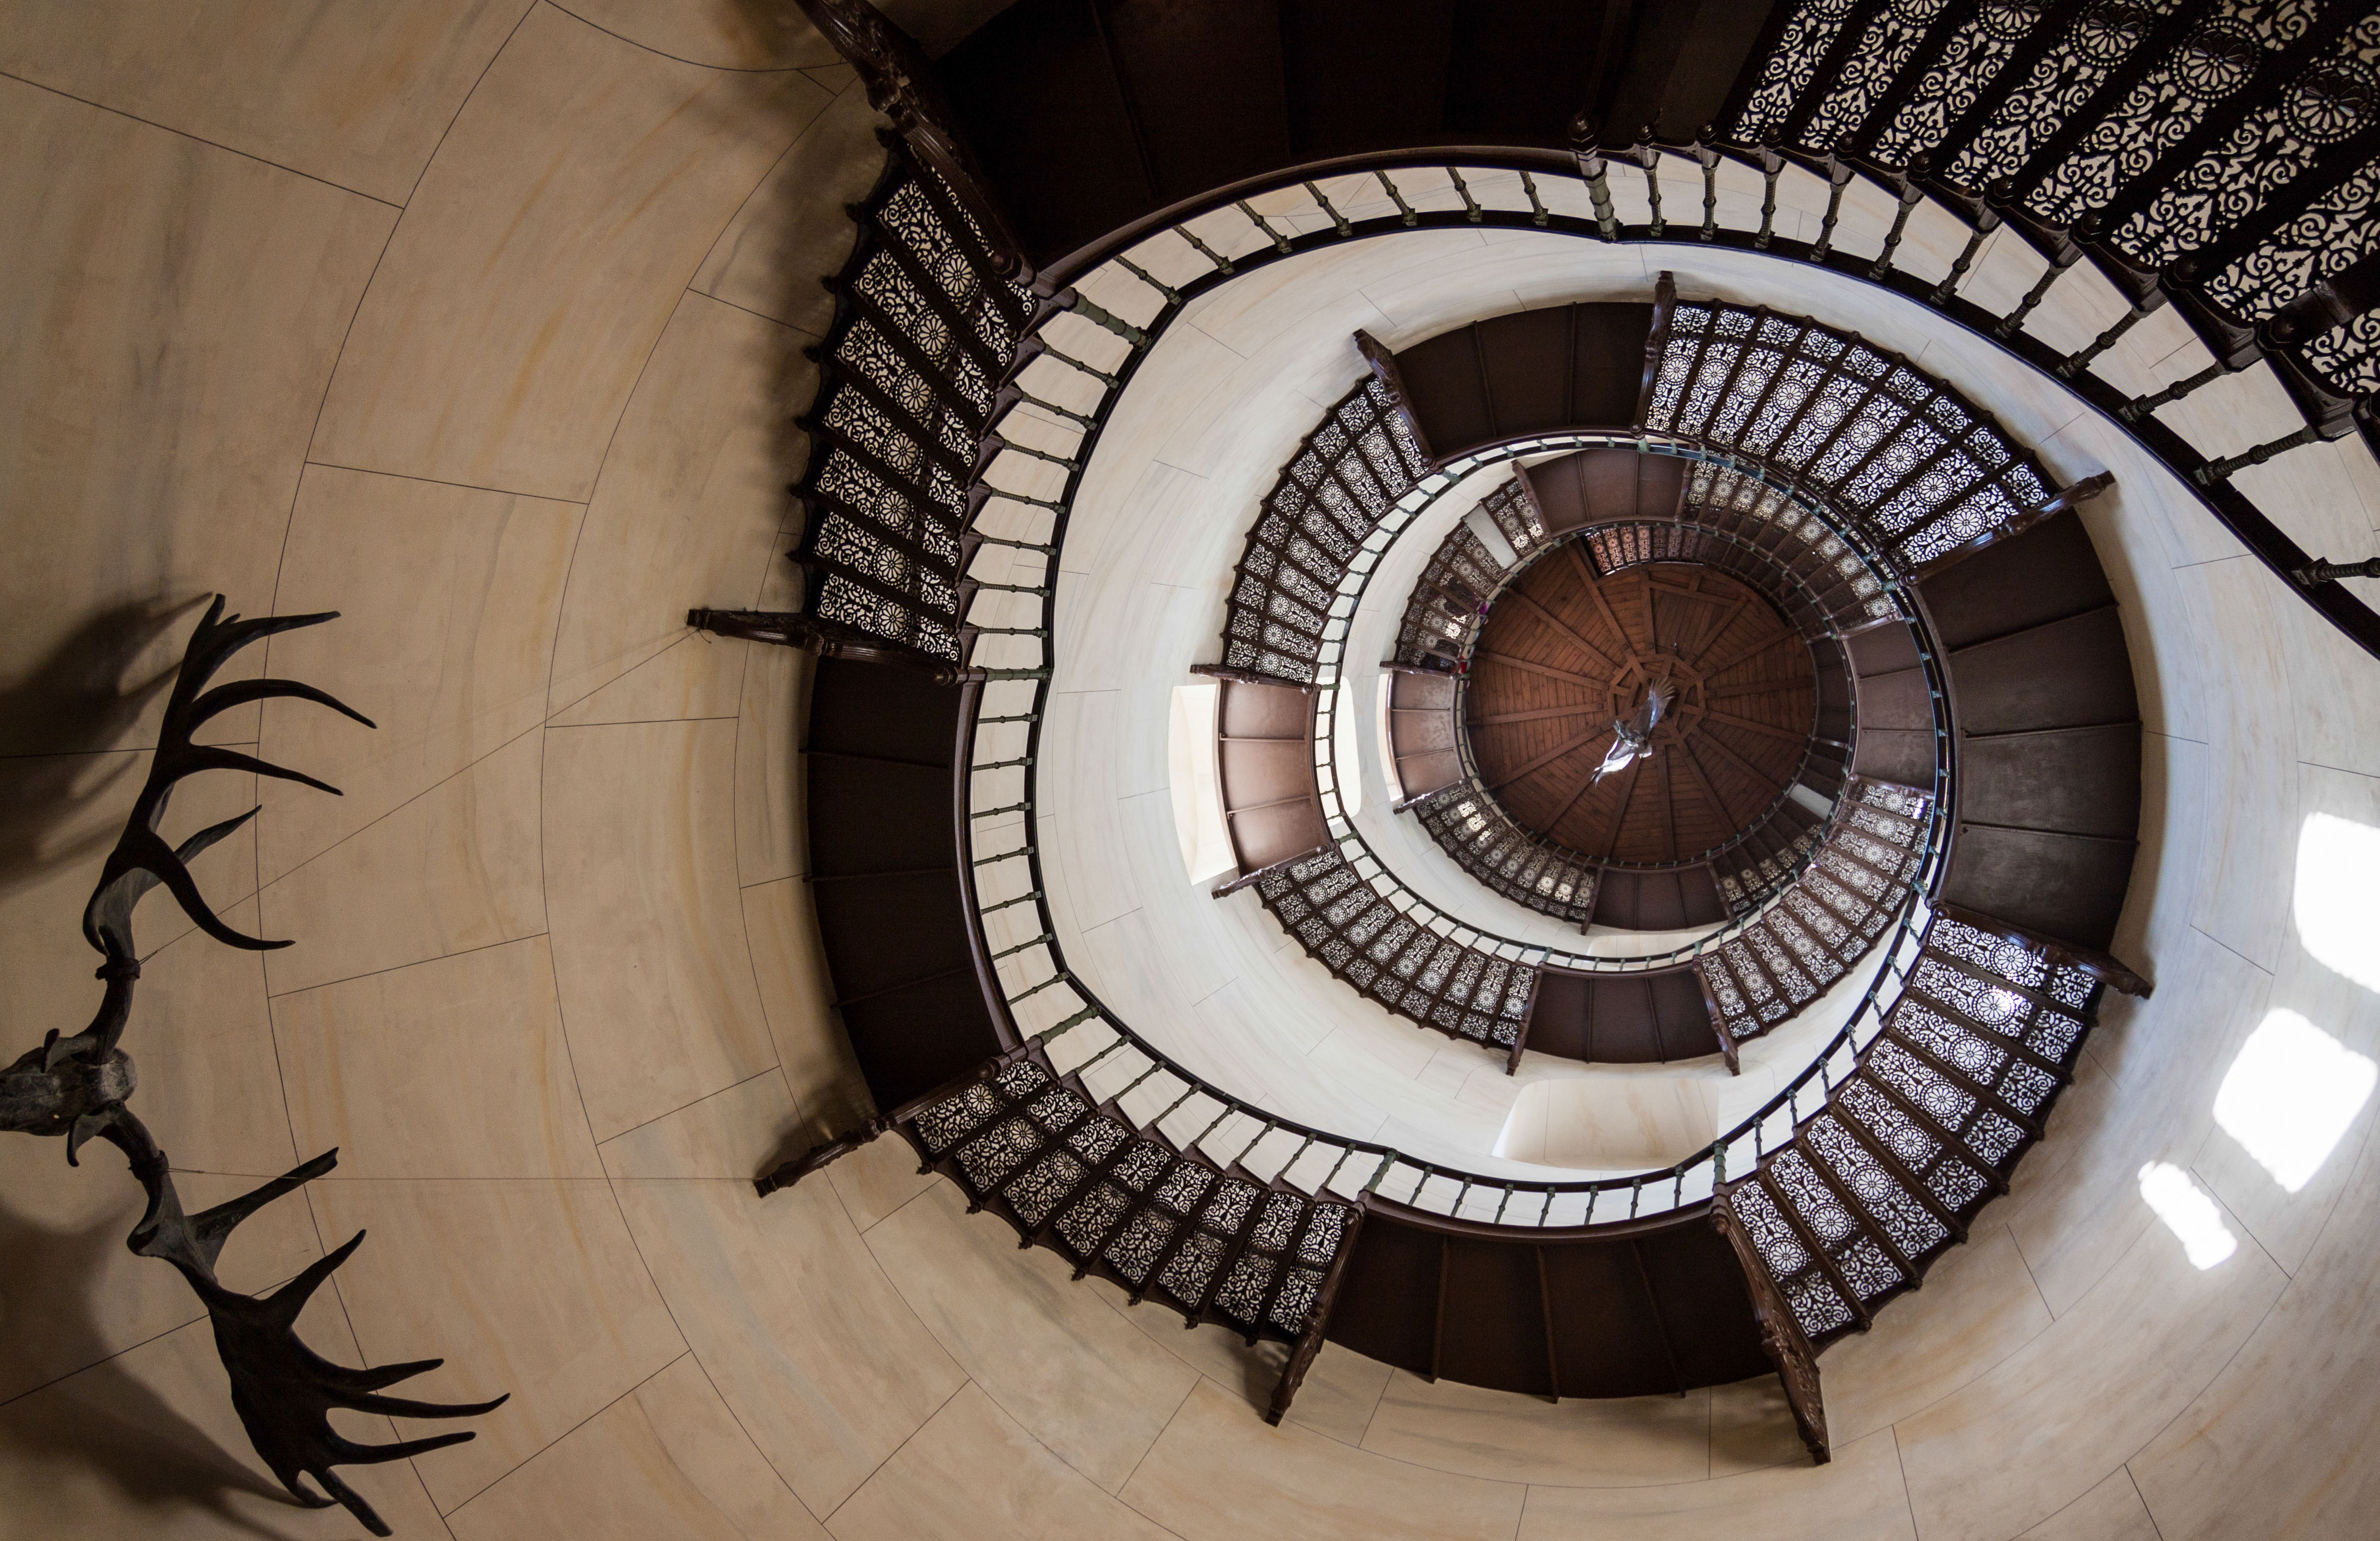
wheel, spiral, staircase, tower, black, spiral staircase, circle, art, design, stairs, symmetry, dome, shape, hunting lodge granitz